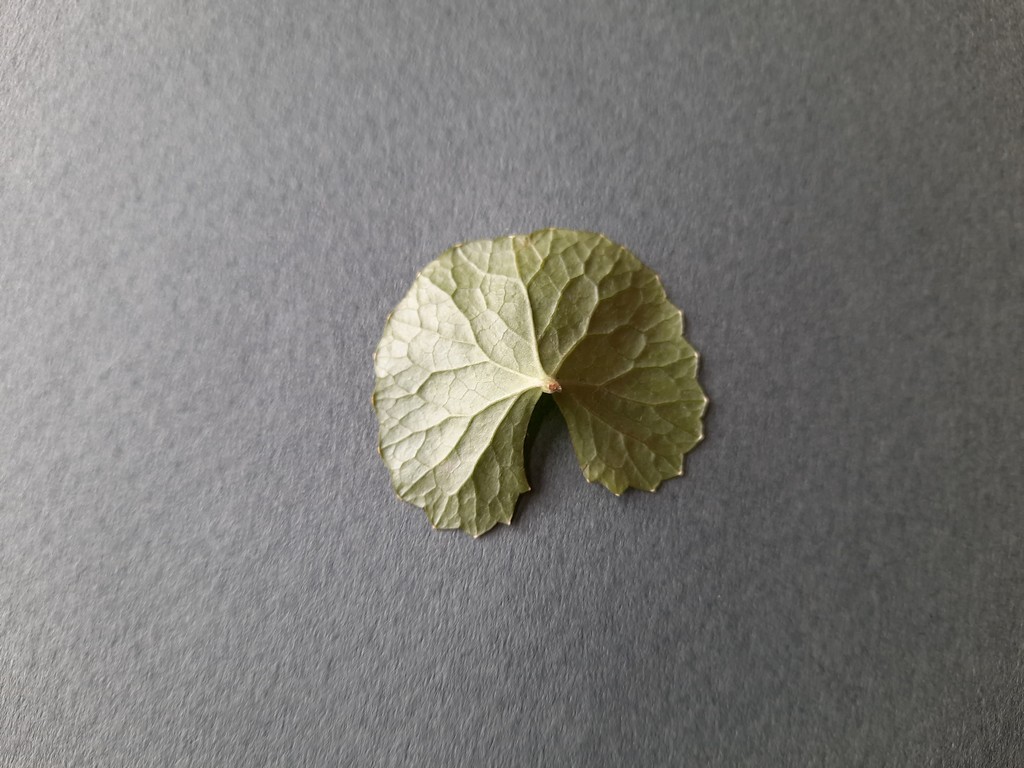
Label: Healthy